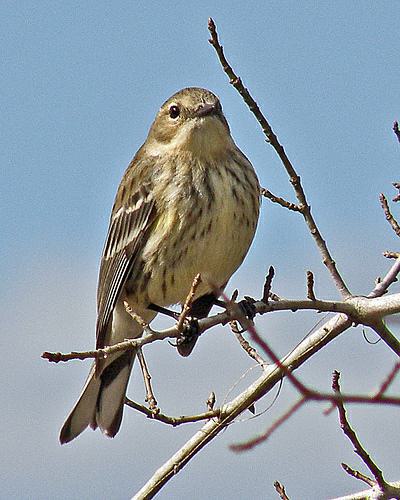
A photo of a myrtle warbler